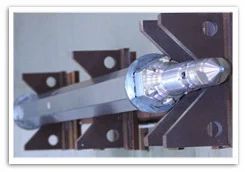
Label: Ib4cSub-Assembly